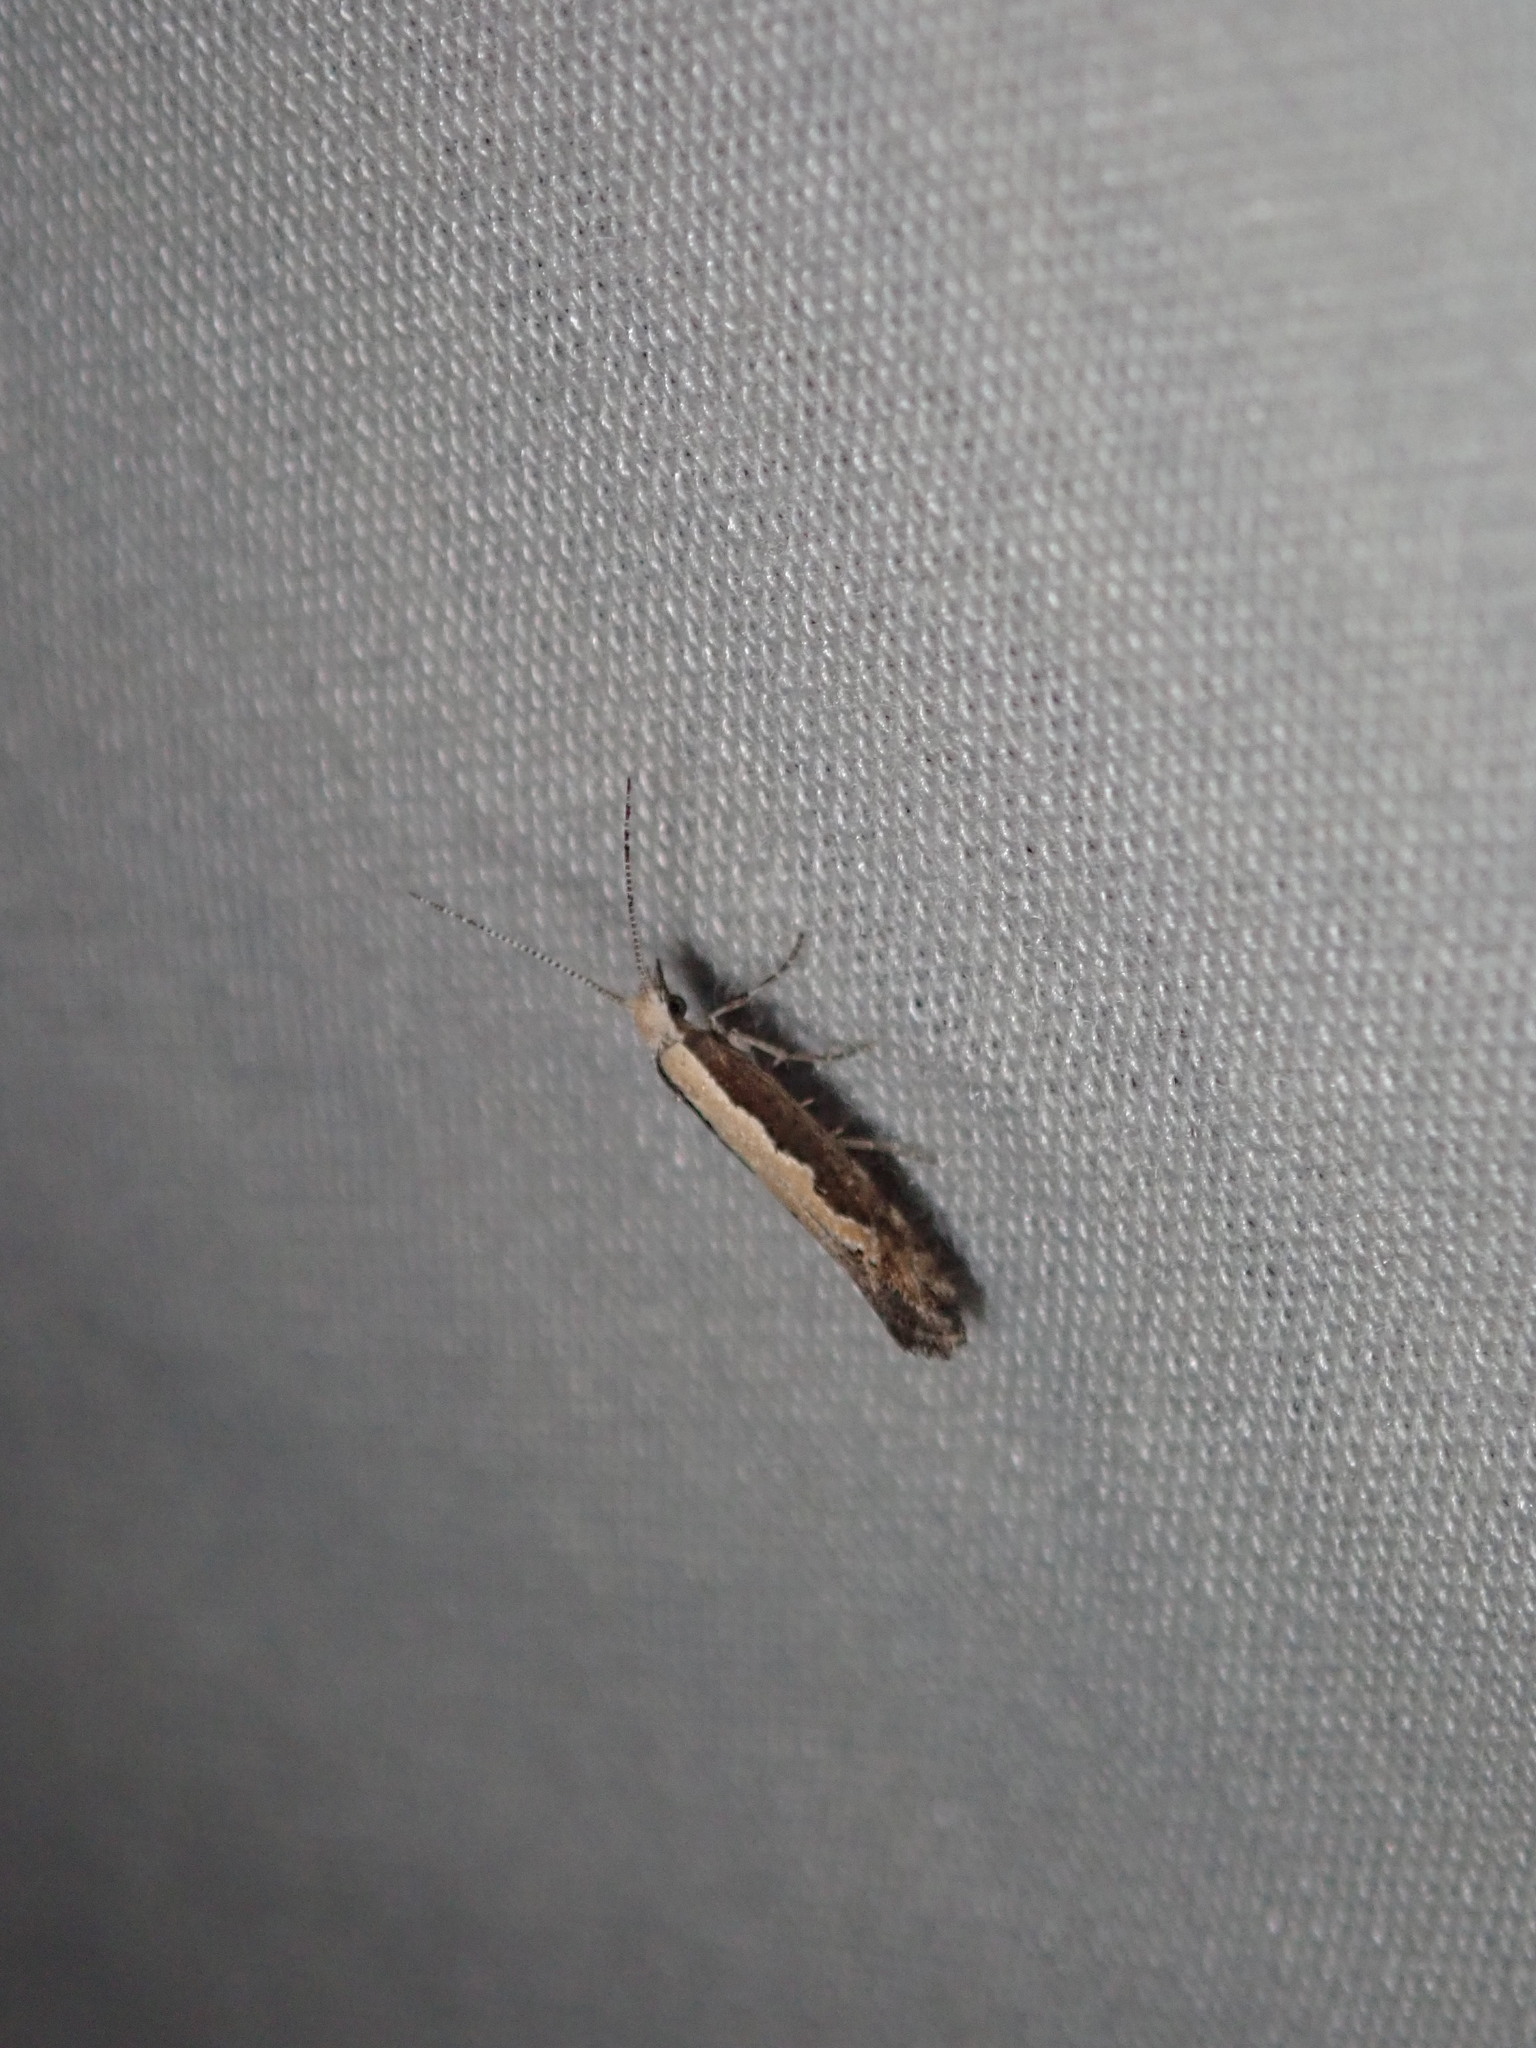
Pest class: diamondback_moth